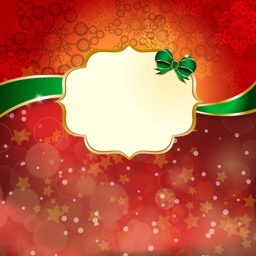
label on a shines red background .